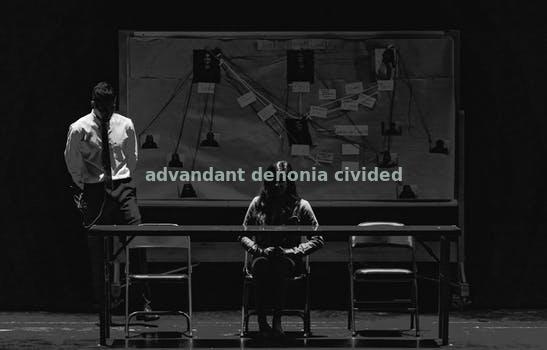
Label: Watermark